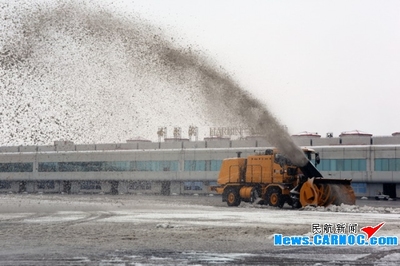
Weather: snow or frosty